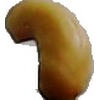
Label: caju_seed